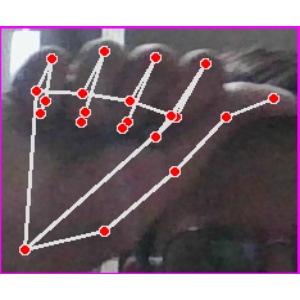
अक्षर: छ